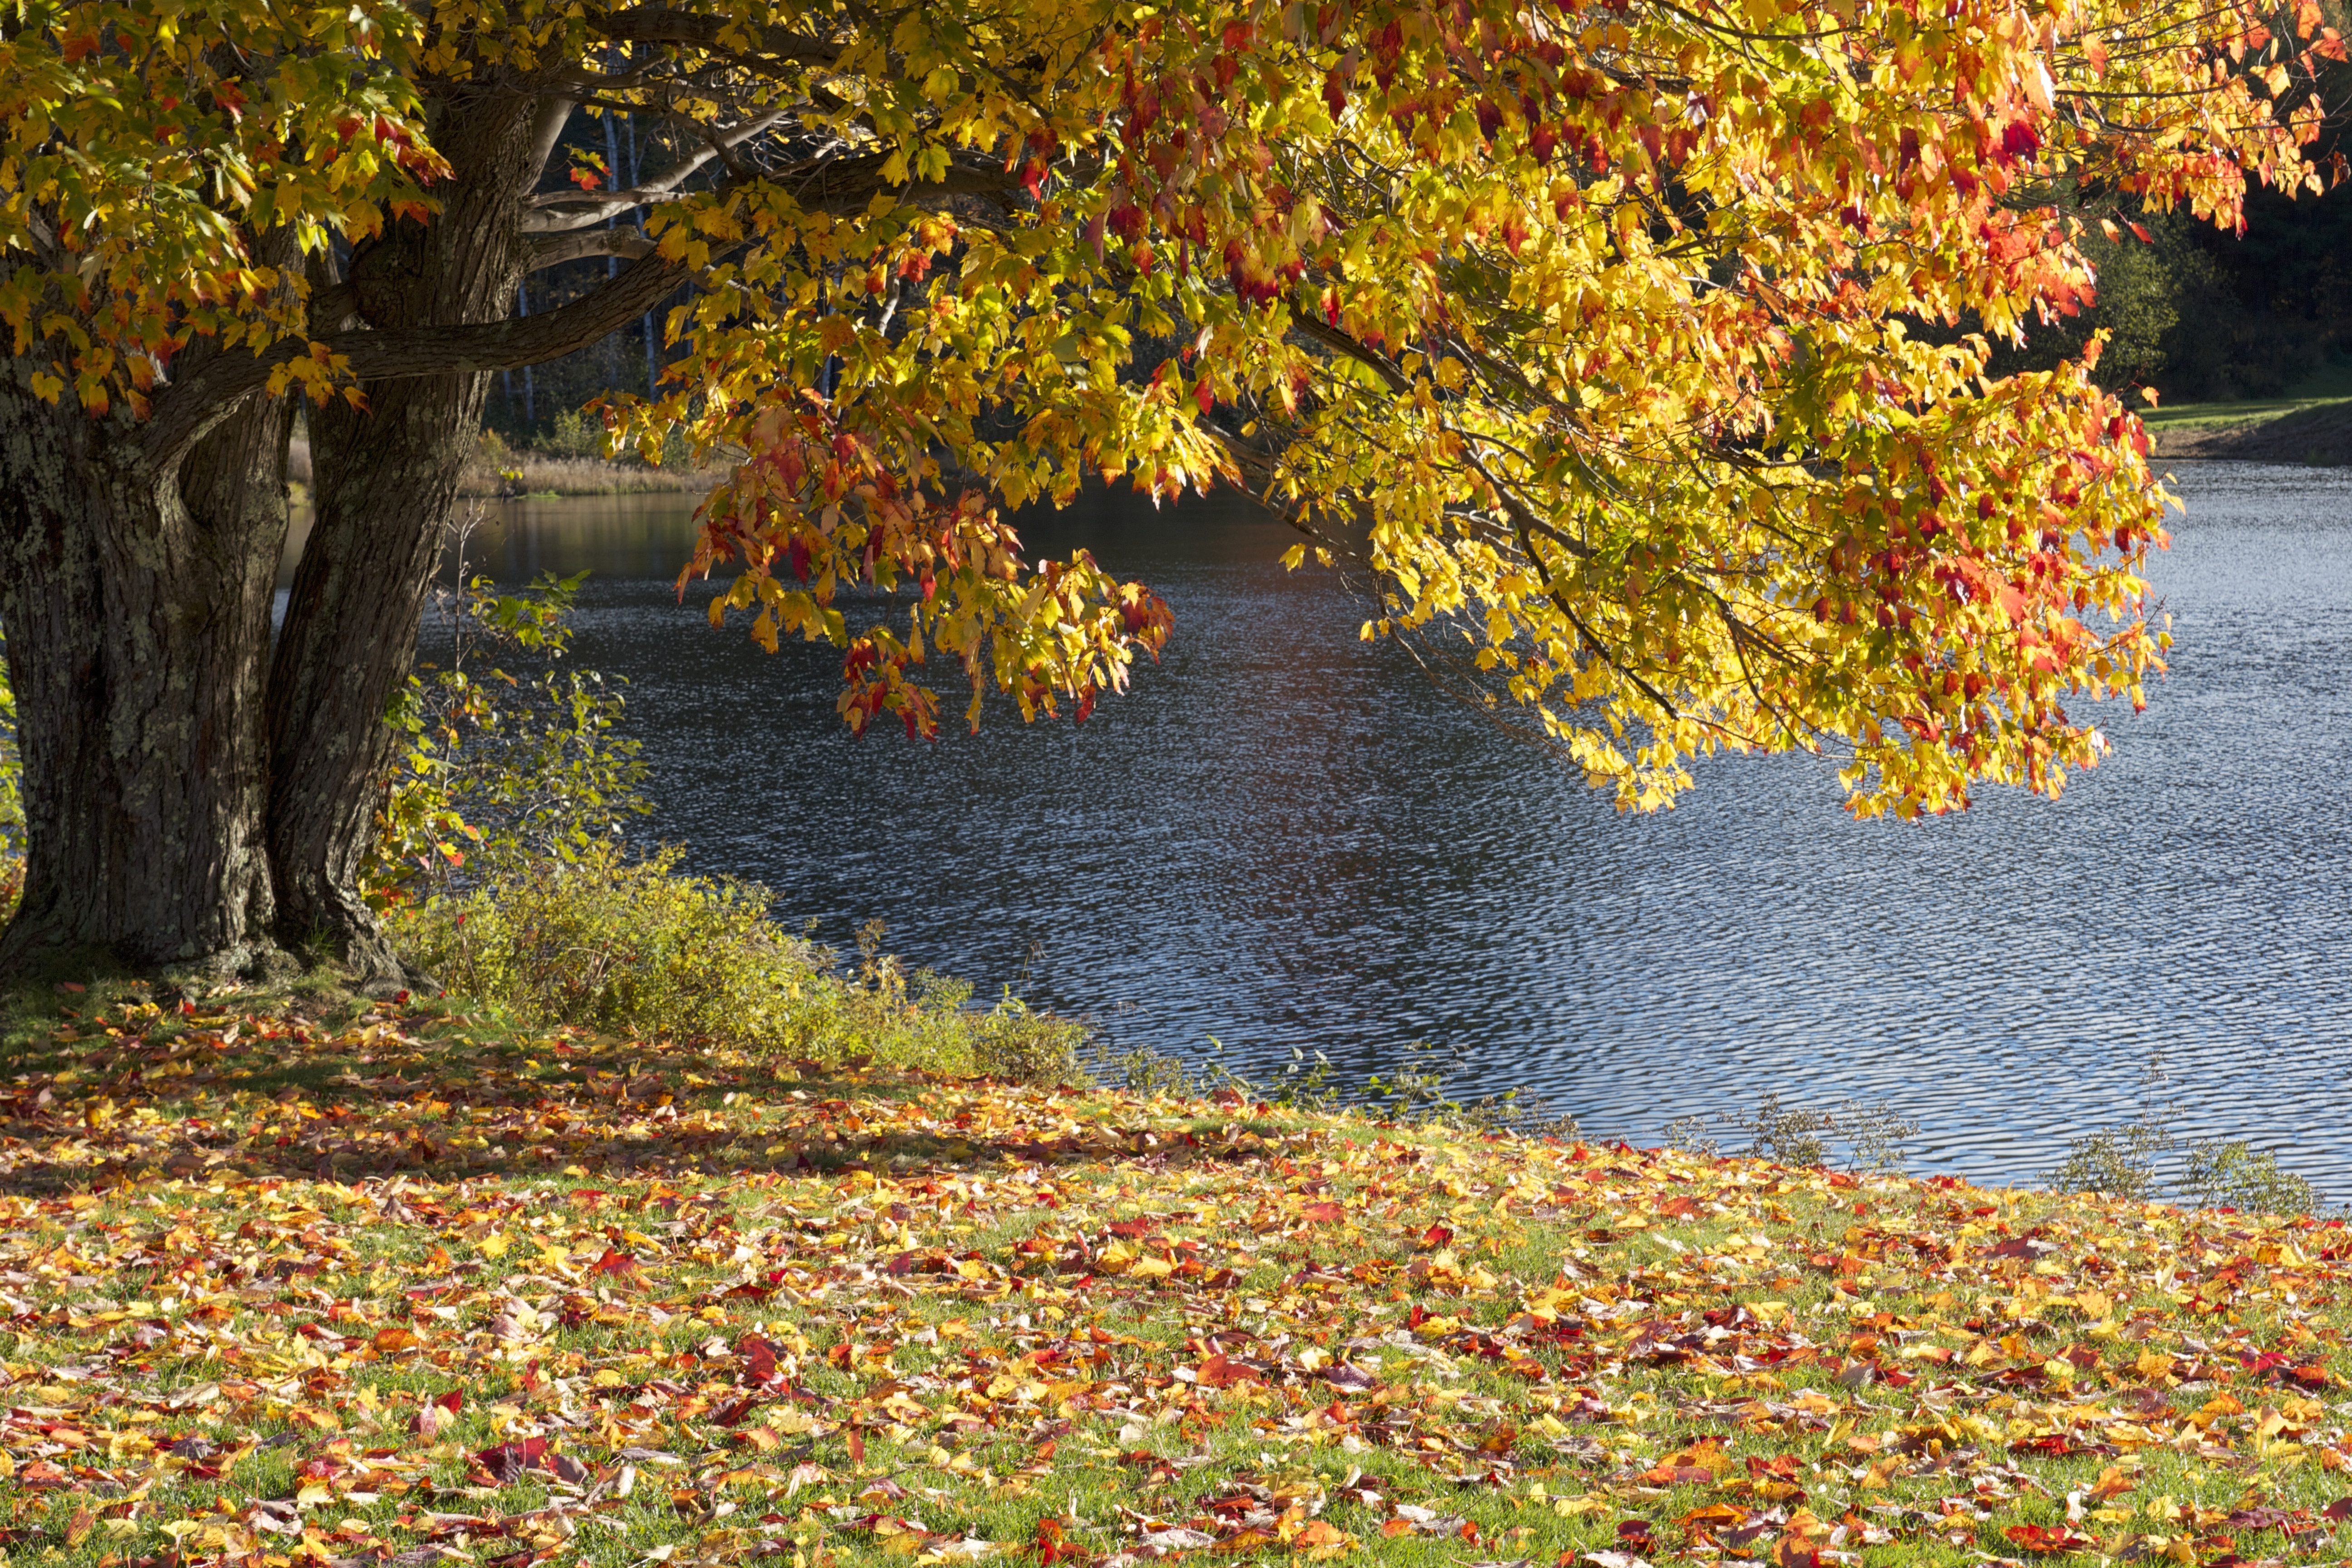
tree, water, nature, plant, sunlight, leaf, fall, flower, lake, pond, foliage, orange, green, golden, reflection, autumn, park, botany, colorful, yellow, garden, season, leaves, sunny, shrub, bright, seasonal, deciduous, woodland, woody plant